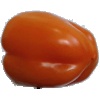
Label: Pepper Orange 1